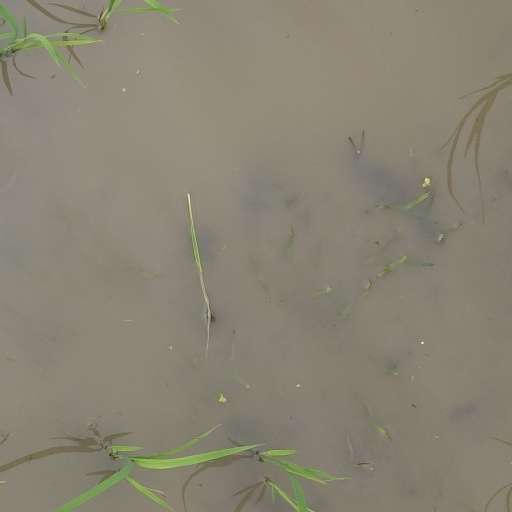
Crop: rice